Danny Kustow

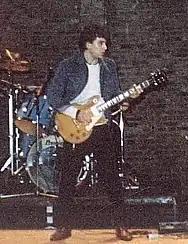
Kustow performing in the late 1970s

Alexander Daniel Kustow (10 May 1955 – 11 March 2019) was an English rock guitarist, known for his dynamic performance style and work with the Tom Robinson Band in the 1970s and 1980s.